British Army during the First World War

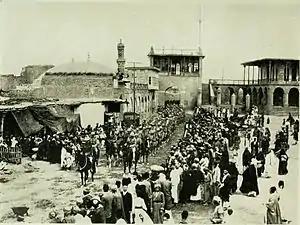
March 1917, British troops entering Baghdad.

Turkey had entered the war on the German side on 31 October 1914. One of its first acts was to close the Dardanelles Straits to the Allies. In April 1915, following the failure of the Royal Navy's attempt to capture the Dardanelles, British and ANZAC forces landed on the Gallipoli peninsula, under the command of General Ian Hamilton. The main British attacks were the first, second and third battles of Krithia. These were a series of attacks against the Turkish defences aimed at capturing the original objectives of 25 April 1915. They all failed to achieve their objectives. In August, another landing was made at Suvla Bay. The Suvla landing was reinforced by the arrival of the 10th Division from Kitchener's New Army, 53rd, 54th first-line Territorial divisions and the dismounted yeomanry of the 2nd Mounted Division. The 29th Division was also moved from Helles to Suvla for one more push. The final British attempt to resuscitate the offensive came on 21 August, with attacks at Scimitar Hill and Hill 60. Control of these hills would have united the Anzac and Suvla fronts, but neither battle achieved success. When fighting at Hill 60 ceased on 29 August, the battle for the Sari Bair heights, and indeed, the battle for the peninsula, was effectively over; by January 1916, the Allies had withdrawn.